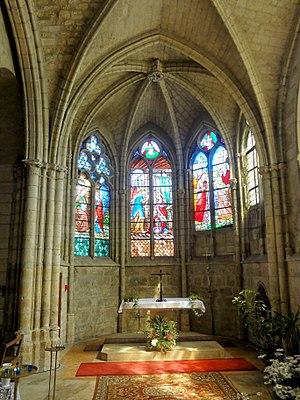
Chapelle de la Vierge.
L'église Saint-Côme-Saint-Damien est une église catholique paroissiale située à Luzarches, dans le Val-d'Oise en France, dédiée à Saint Côme et Saint Damien, saints patrons des médecins et des pharmaciens. Ses origines se perdent dans le temps, et l'église porte son vocable actuel au moins depuis le VIIIᵉ siècle. La partie la plus ancienne conservée est le chœur voûté en berceau à l'abside en cul-de-four, qui comporte des éléments de la fin du XIᵉ siècle. Seulement une quarantaine d'années plus tard, le clocher et une absidiole sont bâtis au nord du chœur. Alors que l'extérieur porte tous les caractéristiques de l'architecture romane, les voûtes d'ogives et l'emploi de l'arc brisé à l'intérieur préfigurent l'architecture gothique. Si les absides en cul-de-four sont d'une grande rareté dans la région, les églises à posséder une telle abside et une absidiole à la fois sont encore plus rares. La chapelle de la Vierge au sud contraste fortement avec l'ensemble roman par sa luminosité et la légèreté de son architecture gothique rayonnante parvenue à l'apogée.